Hiring and mop fairs

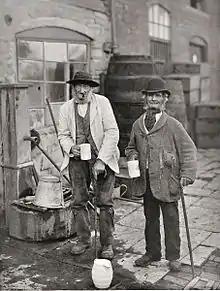
A photograph, taken c. 1900, by Sir Benjamin Stone, of two villagers at the Bidford Mop, an annual fair held at Michaelmas in the village of Bidford-on-Avon

The following towns have a history of holding mops and still hold one each year on or around Michaelmas Day. A theme common to these towns is that they were, several hundred years ago, medium-sized thriving market towns surrounded by a large number of smaller villages, hence their obvious choice as the location for the mop.